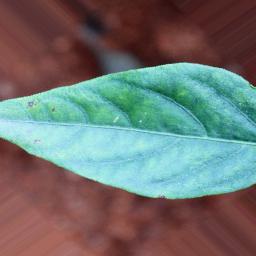
Label: healthy